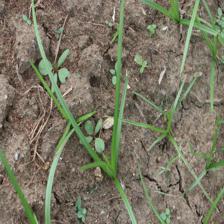
Label: Grass